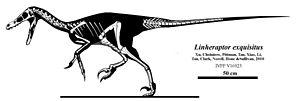
Linheraptor est un genre de petits dromæosauridés du Crétacé supérieur. Il fut nommé par Xu Xing et ses collaborateurs en 2010, et contient la seule espèce Linheraptor exquisitus. Ce dinosaure mesurait moins de deux mètres de long et a été trouvé en Mongolie-Intérieure. Il est connu à partir d'un seul squelette, presque complet.